Ben Barnes (actor)

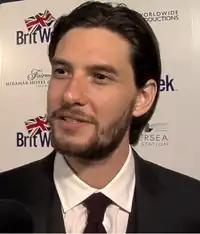
Barnes at Brit Week in 2015

In January 2015, Barnes portrayed Sam Adams, a tax collector for the British government, in History Channel's three-part miniseries "Sons of Liberty". He also starred as guitarist and singer Ryan Brenner, reuniting with Katherine Heigl in the romantic drama "Jackie & Ryan", released in US cinemas in July 2015. "Variety" wrote that with "his male-model features shamelessly lapped up by the camera from the opening frame onwards, [Barnes] is as limber and likeable as he's yet appeared on screen, his native accent convincingly hidden behind a middle-American husk." Barnes would later regard this character as his most favourite to portray, "I enjoyed all the music from that film and found Ryan a soulful character to embody, which made me try to re-evaluate how complicated life can get."